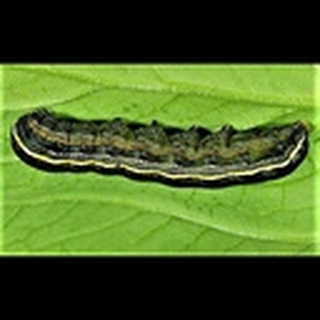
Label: cotton_army_worm